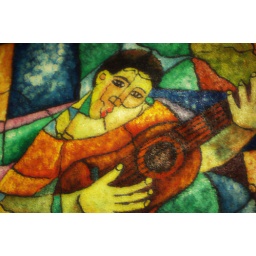
Some painting of a guitarist playing the guitar (Painting was hanging somewhere in the building where I work)